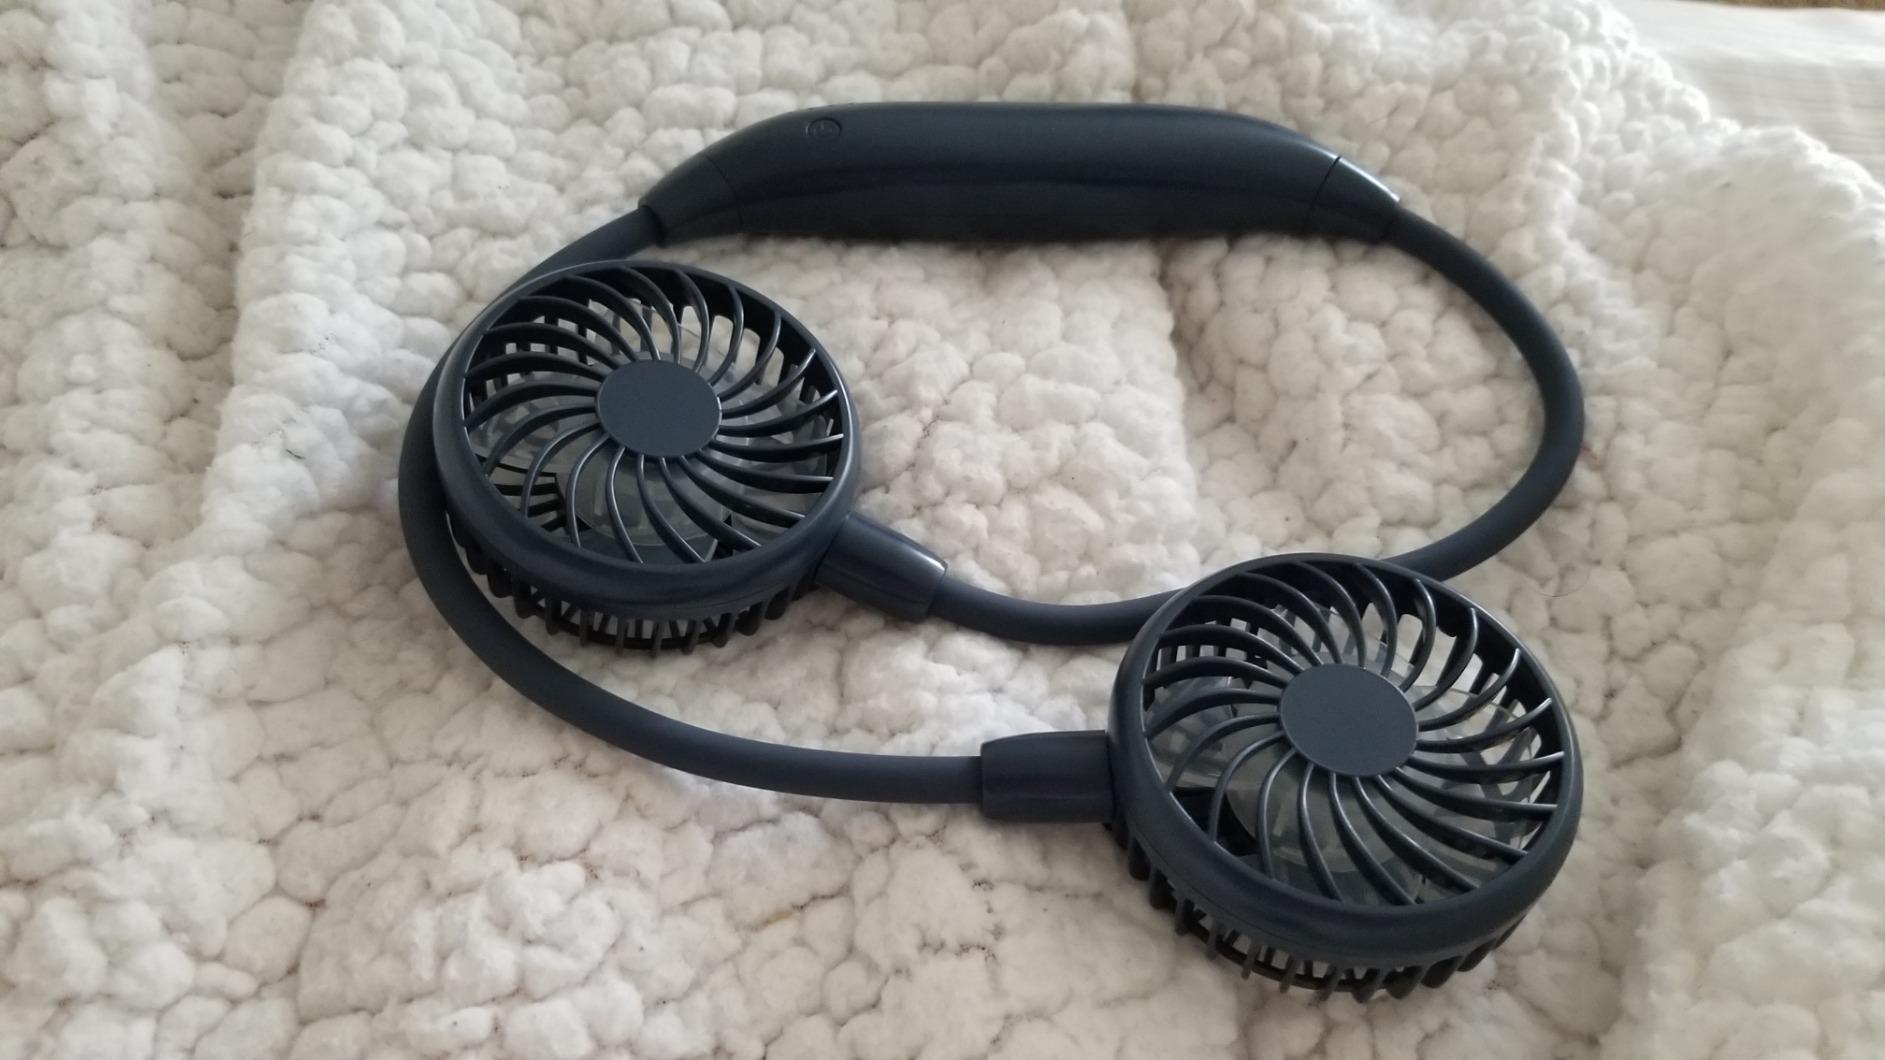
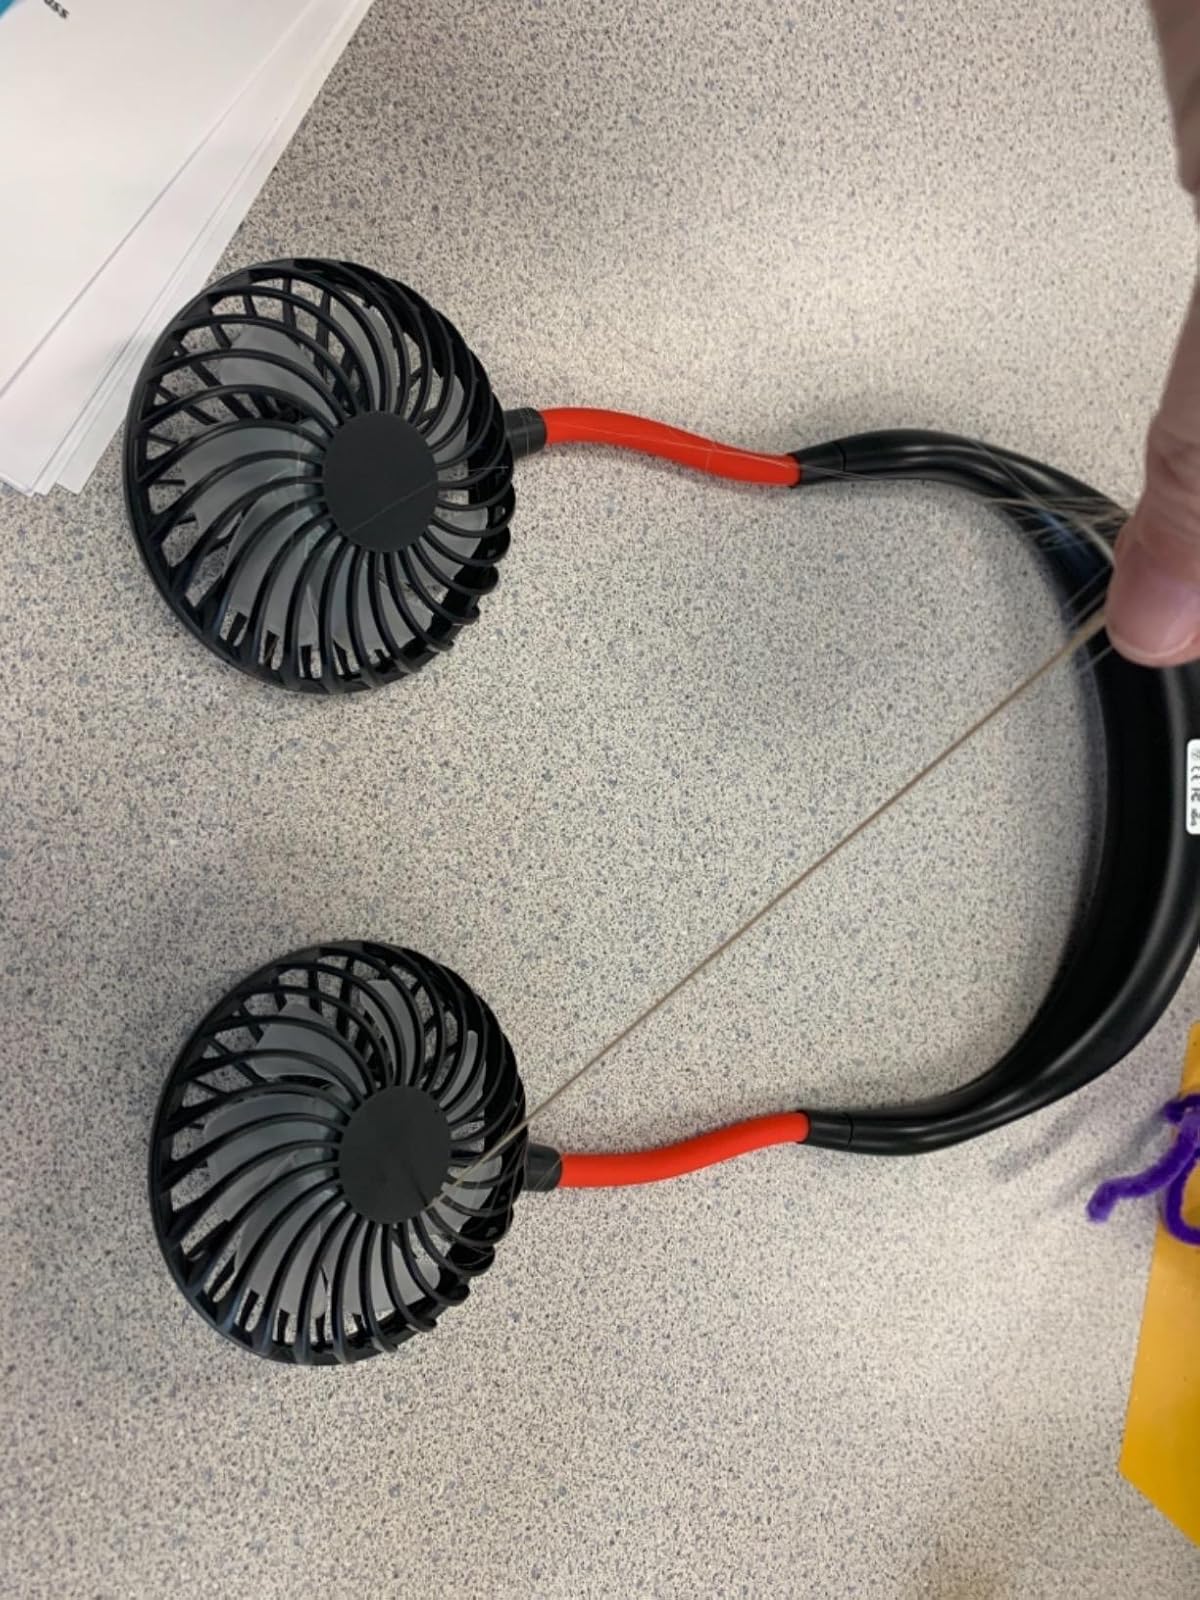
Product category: fan
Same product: no